Pineapple tart
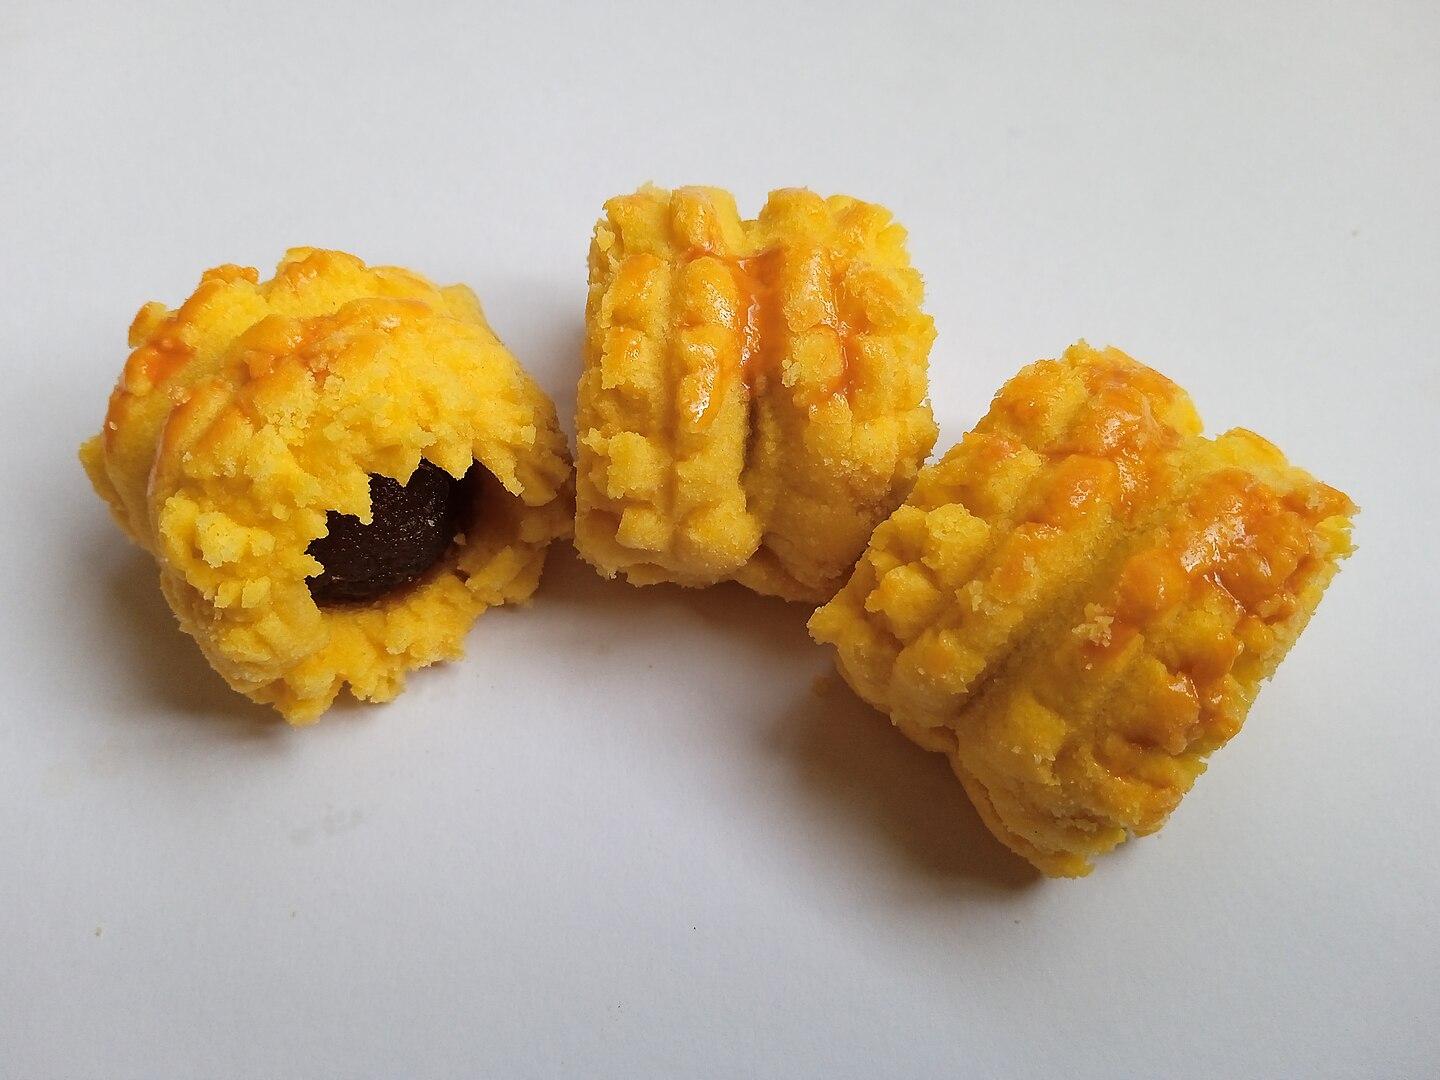
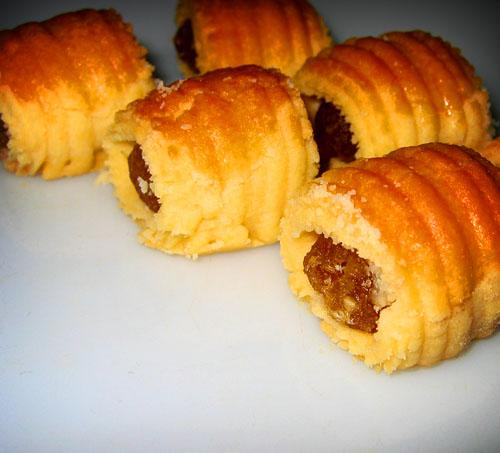
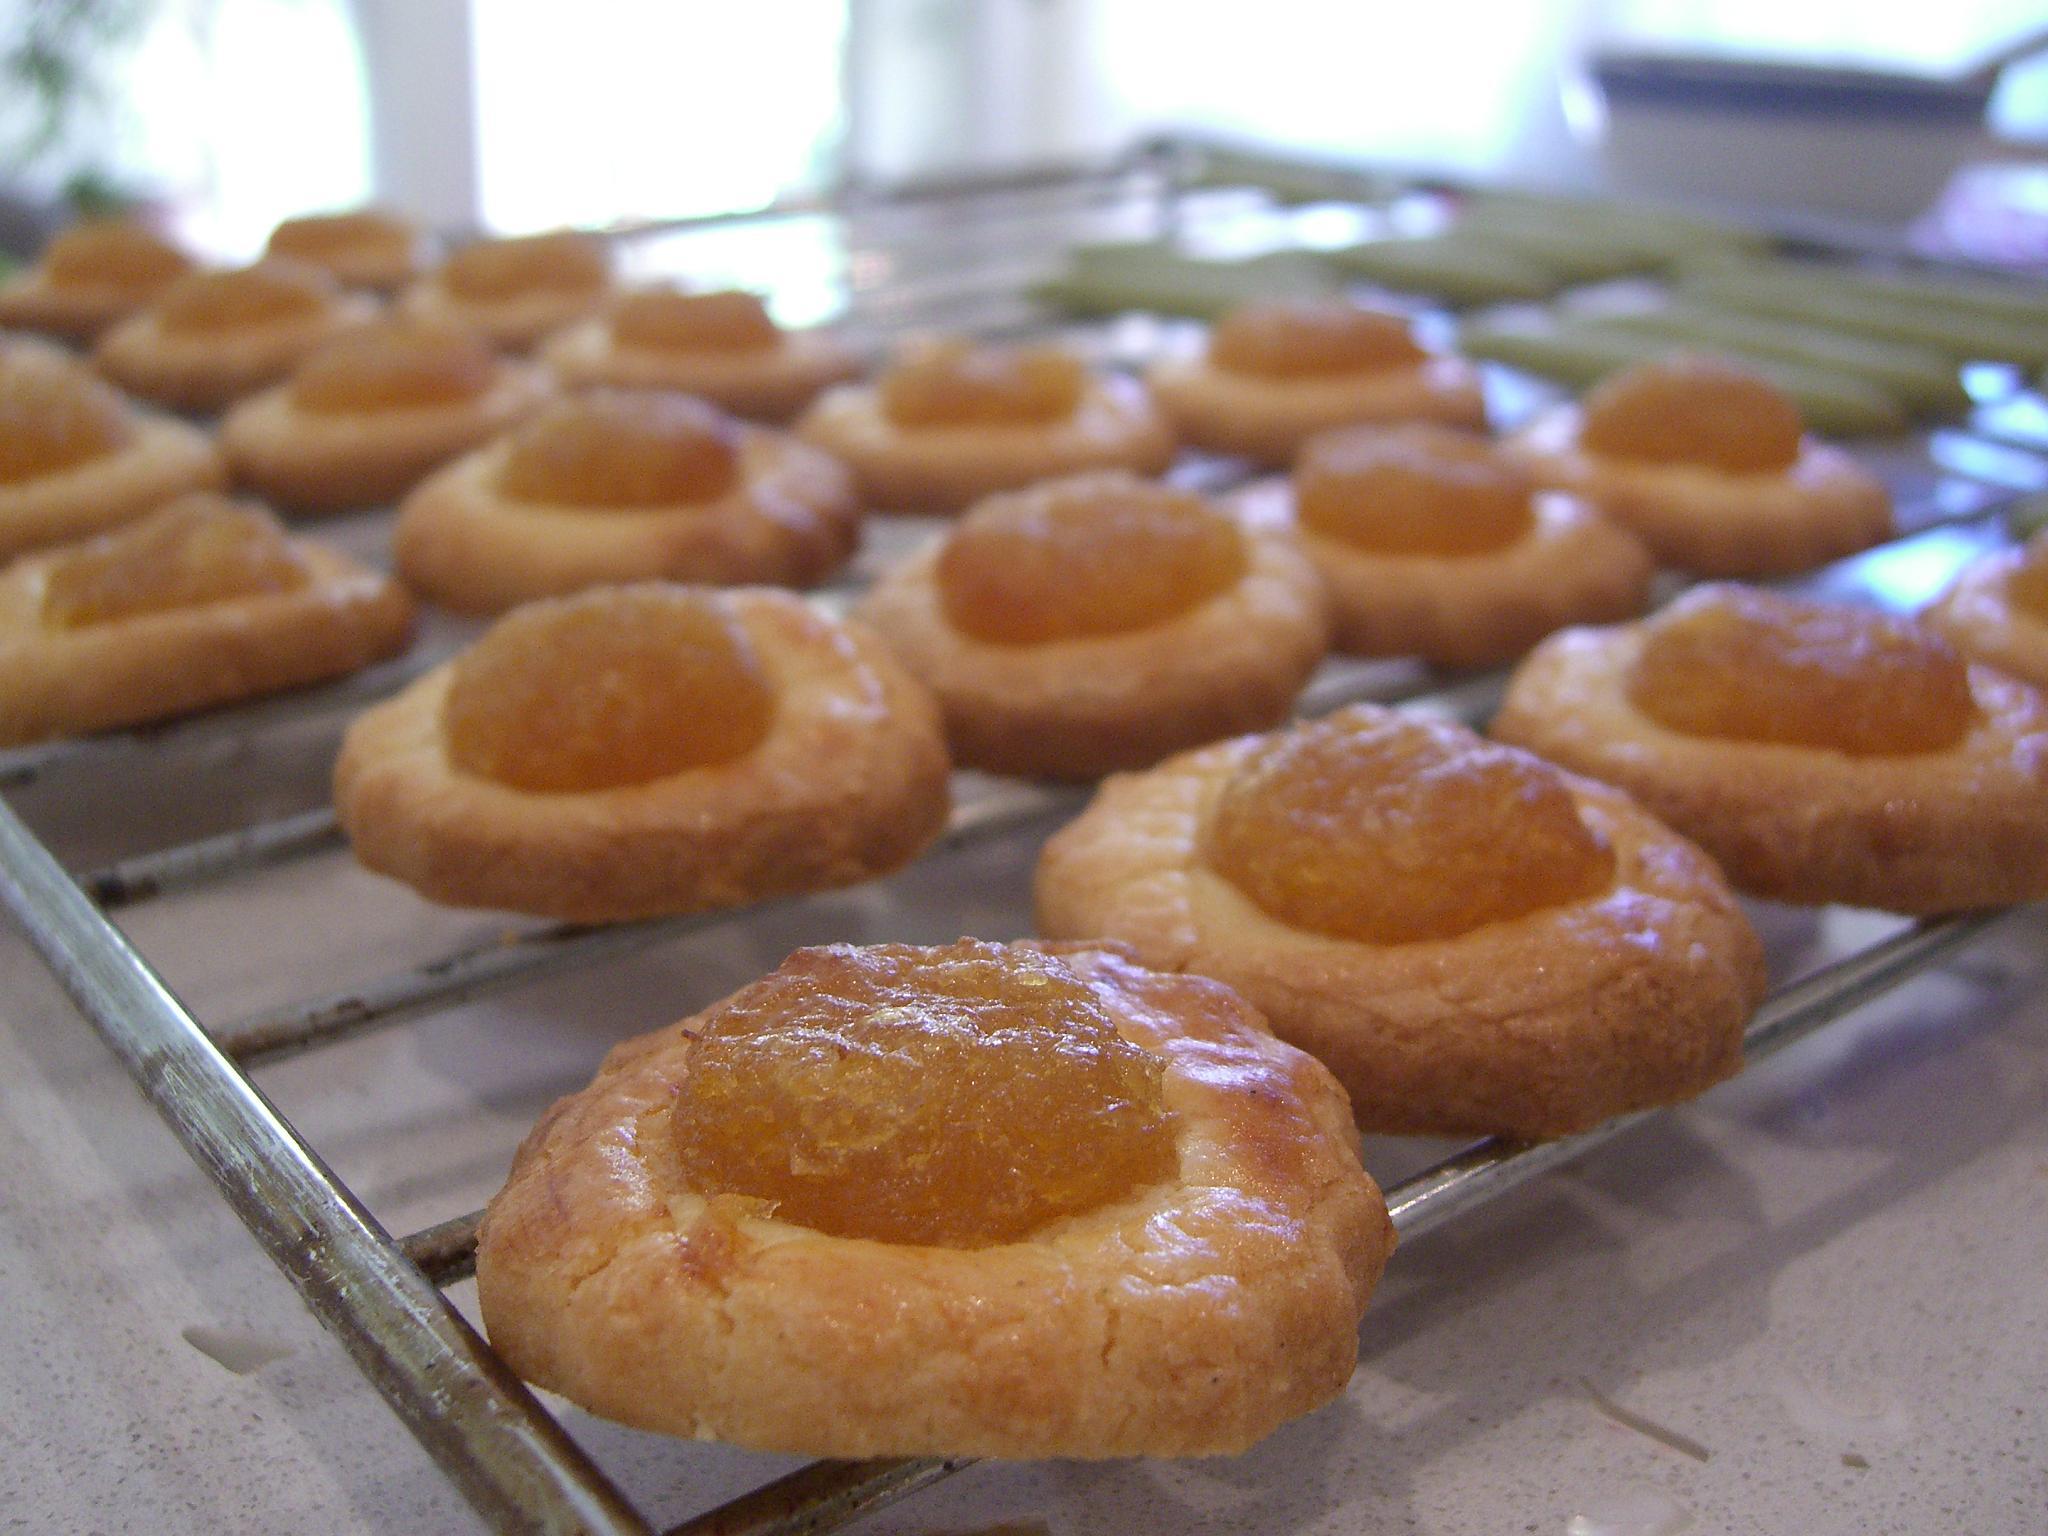
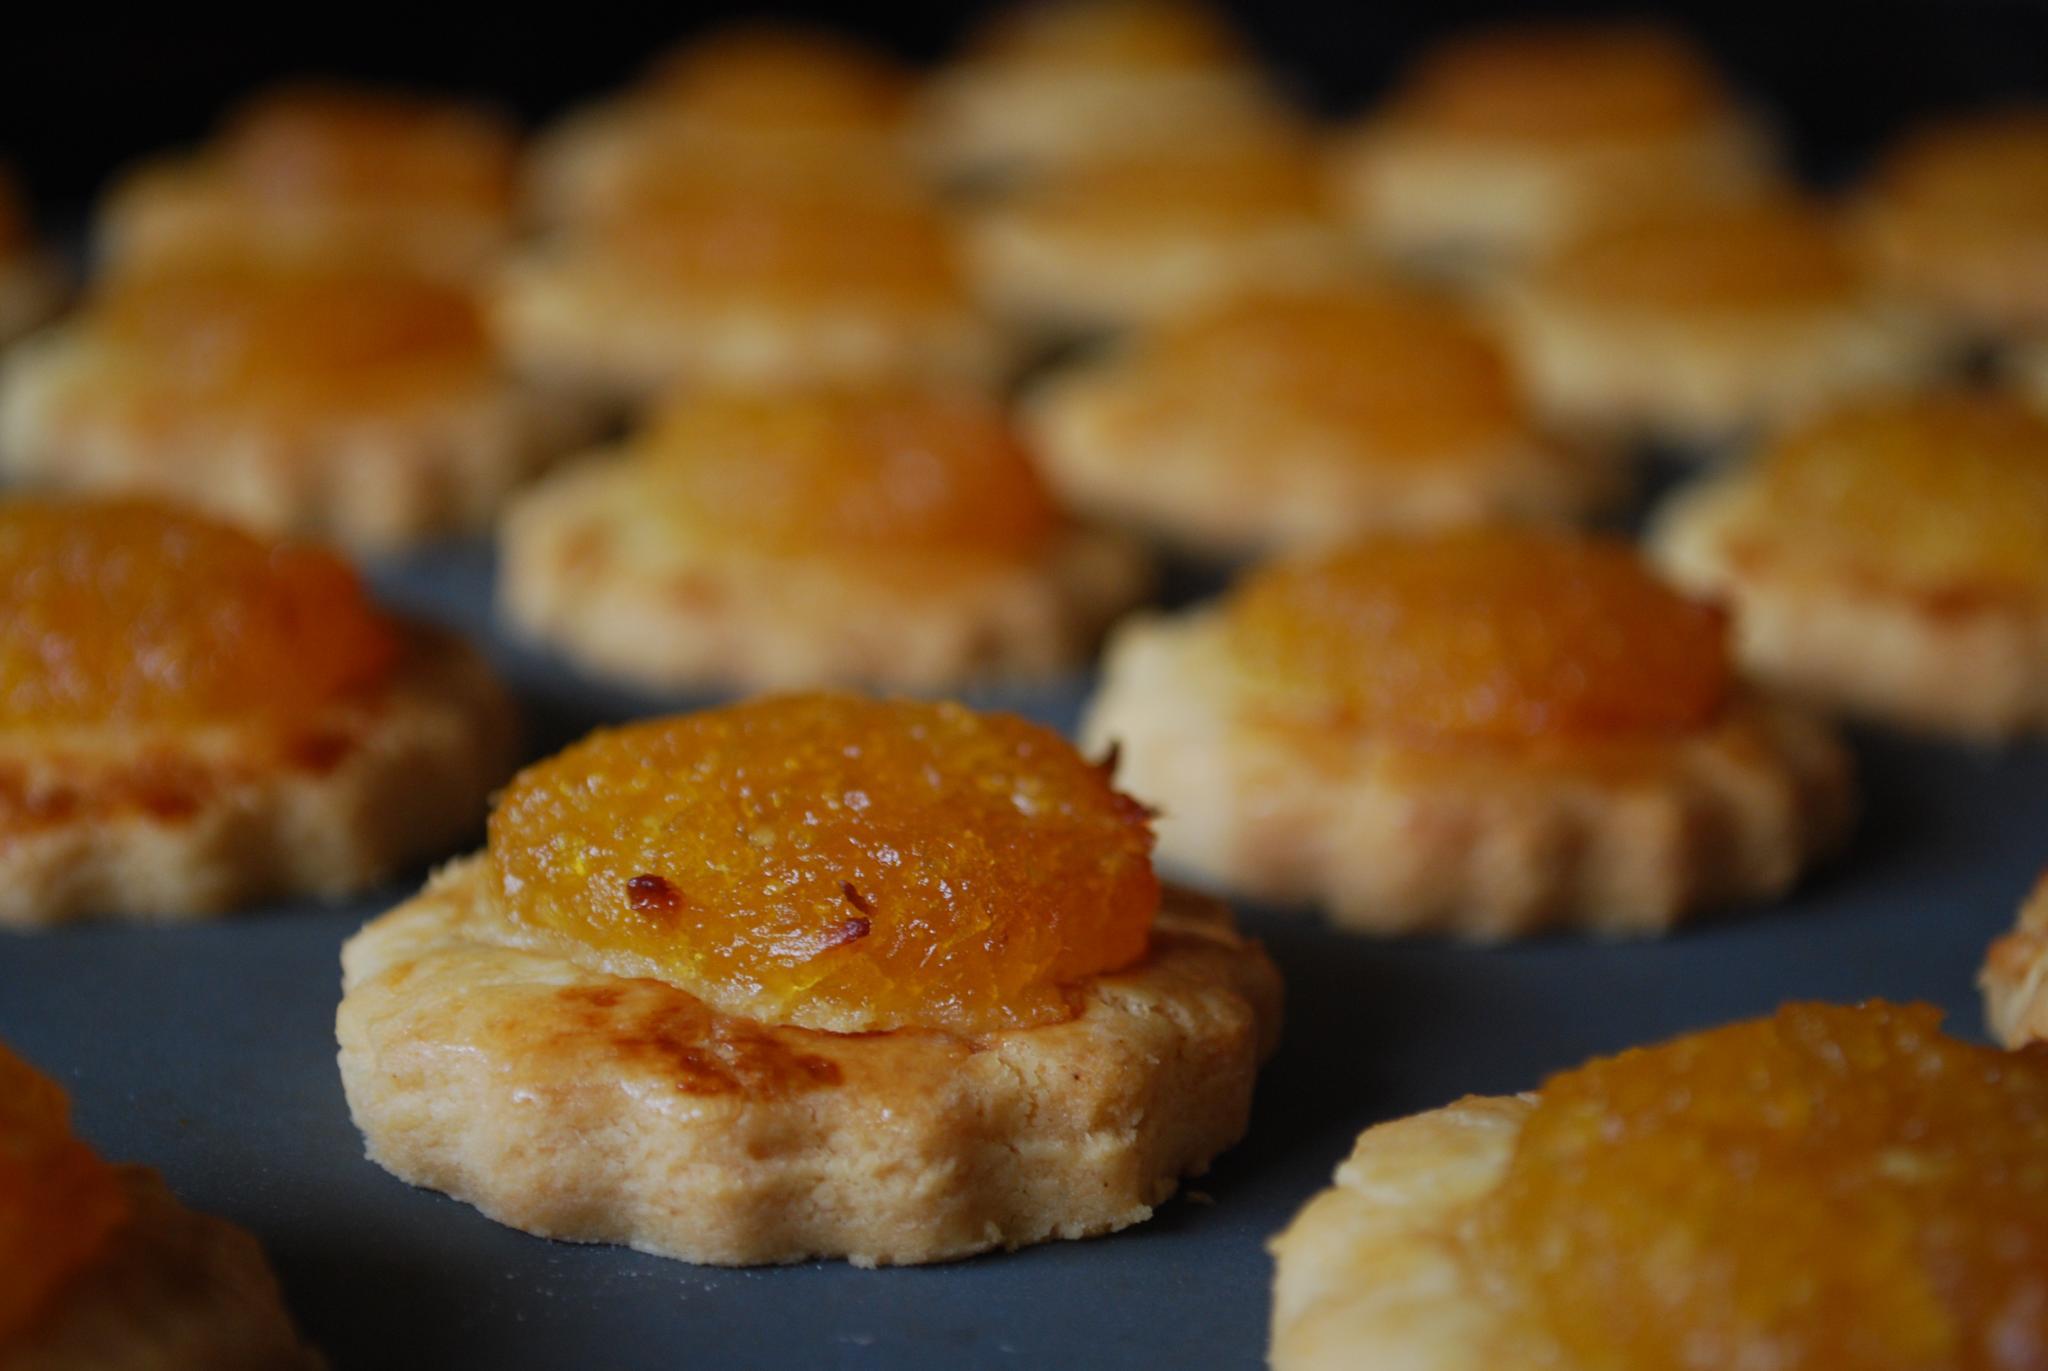
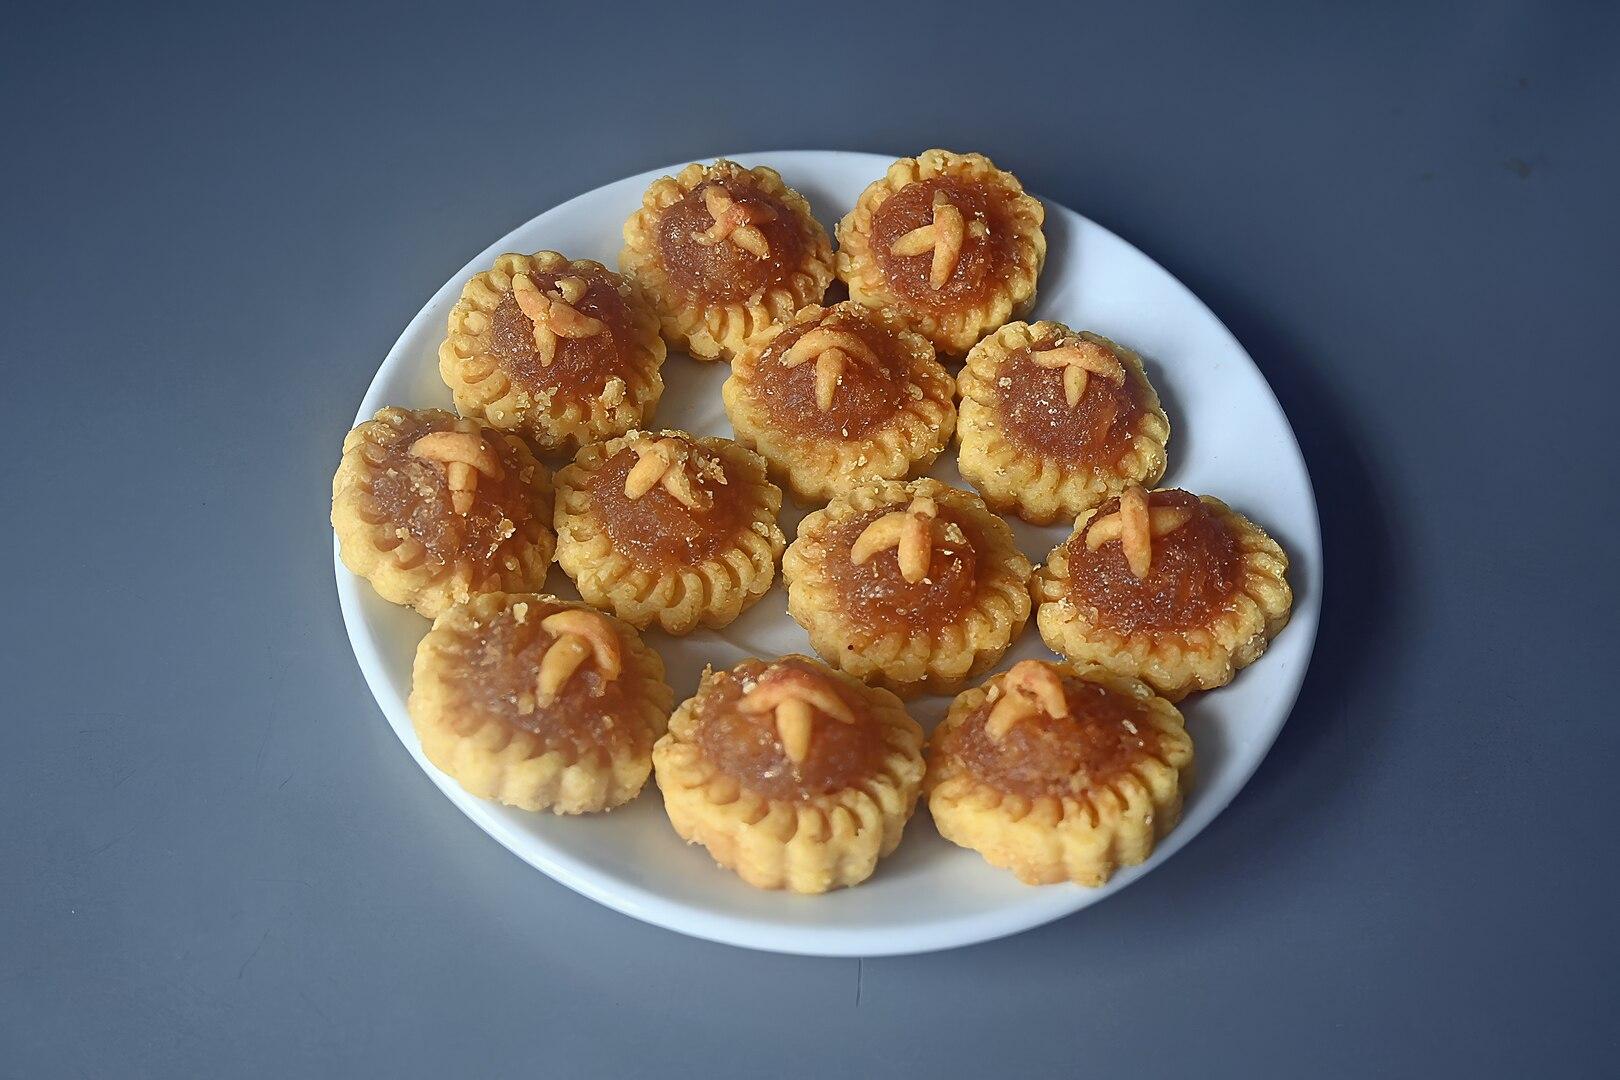
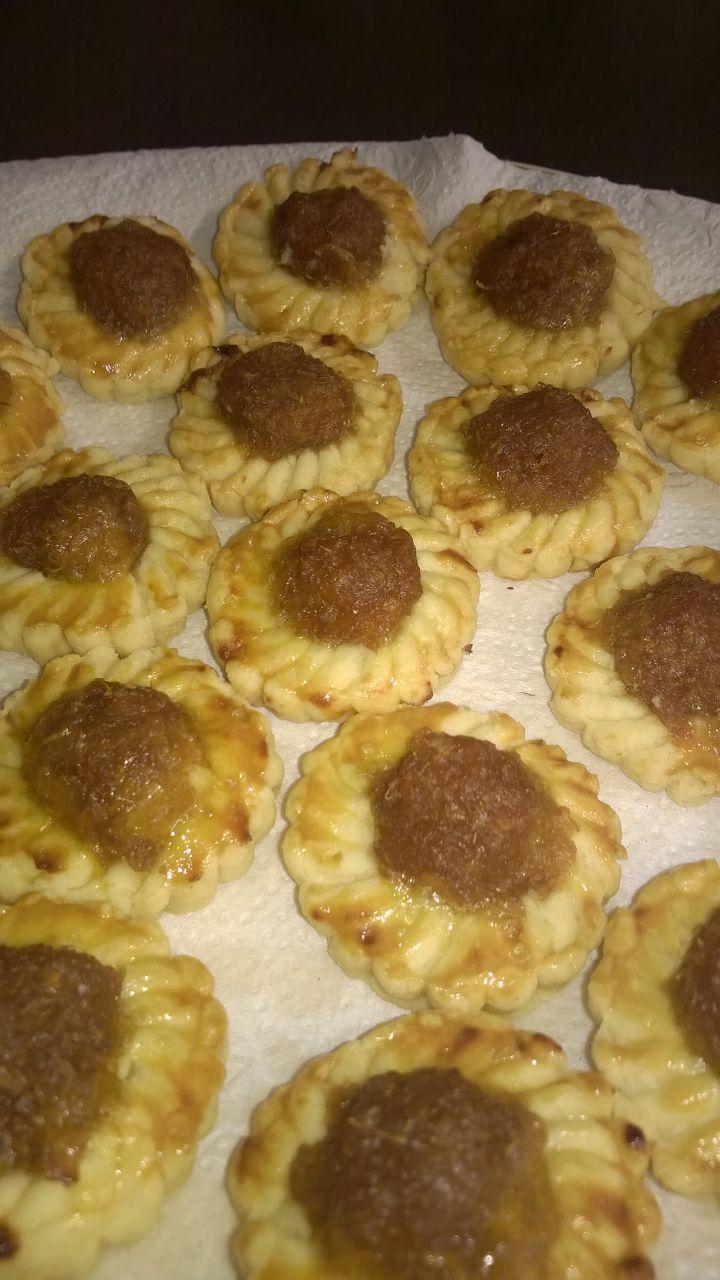
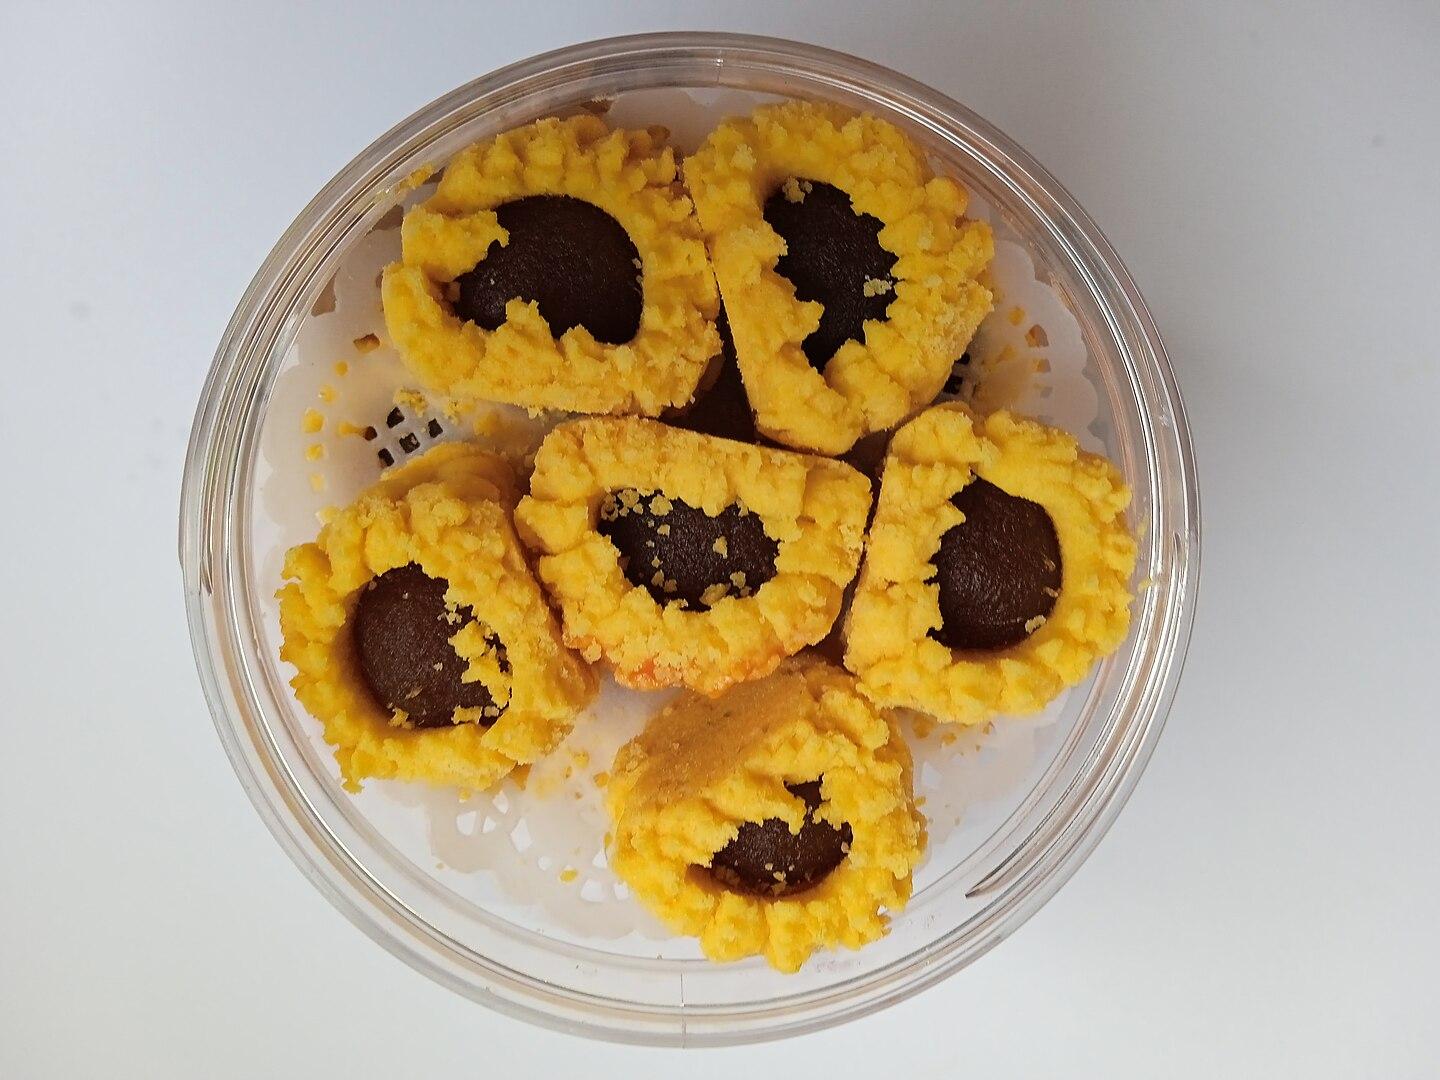
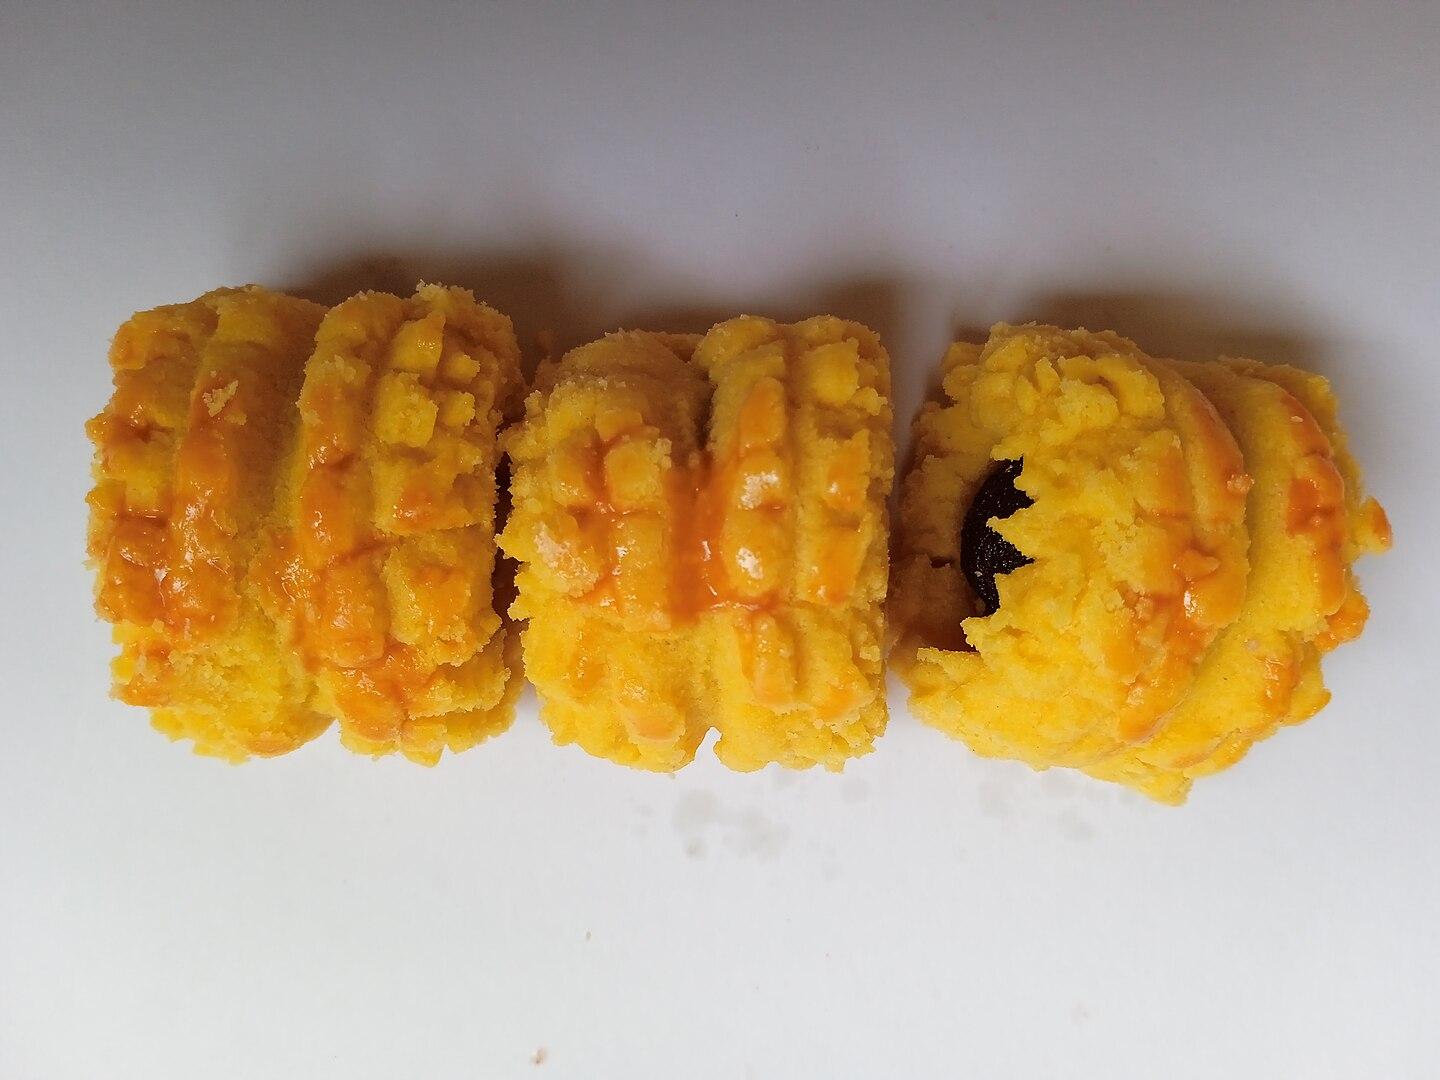
Also known as:
id - Indonesian: Nastar
jv - Javanese: Nastar
ms - Malay: Tat nanas
yue - Cantonese: 菠蘿撻
zh - Chinese: 黃梨餅
Category: dessert (tart)
Cuisine: Indonesian, Malaysian, Singaporean, Bruneian
Associated cuisines: Indonesian, Malaysian, Singaporean, Bruneian
Area: Indonesia, Malaysia, Singapore, Brunei
Countries: Indonesia, Malaysia, Singapore, Brunei Darussalam
Region: South Eastern Asia, , , ,
The dish is a small, bite-size tart filled with pineapple jam made with butter and egg yolk.